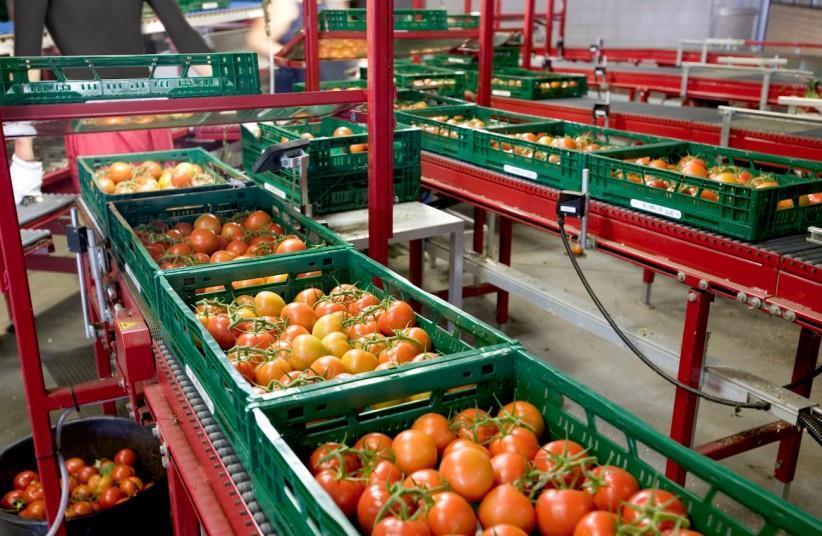
Kiwanda kinachojishughulisha na shughuli ya kilimo cha kibiashara cha zao la nyanya ikiendelea na zoezi la kufungasha nyanya hizo zilizoiva na kukomaa vizuri baada ya kuwa limekwisha hitimisha zoezi la kuvuna nyanya hizo.